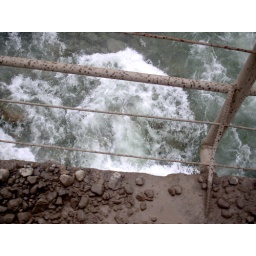
photo over the edge of the car window on this bridge